Nathaniel Nye

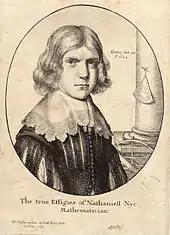
A 1644 engraving of Nathaniel Nye by Wenceslas Hollar

Nathaniel Nye (baptised 1624 – after 1647) was an English mathematician, astronomer, cartographer and gunner.